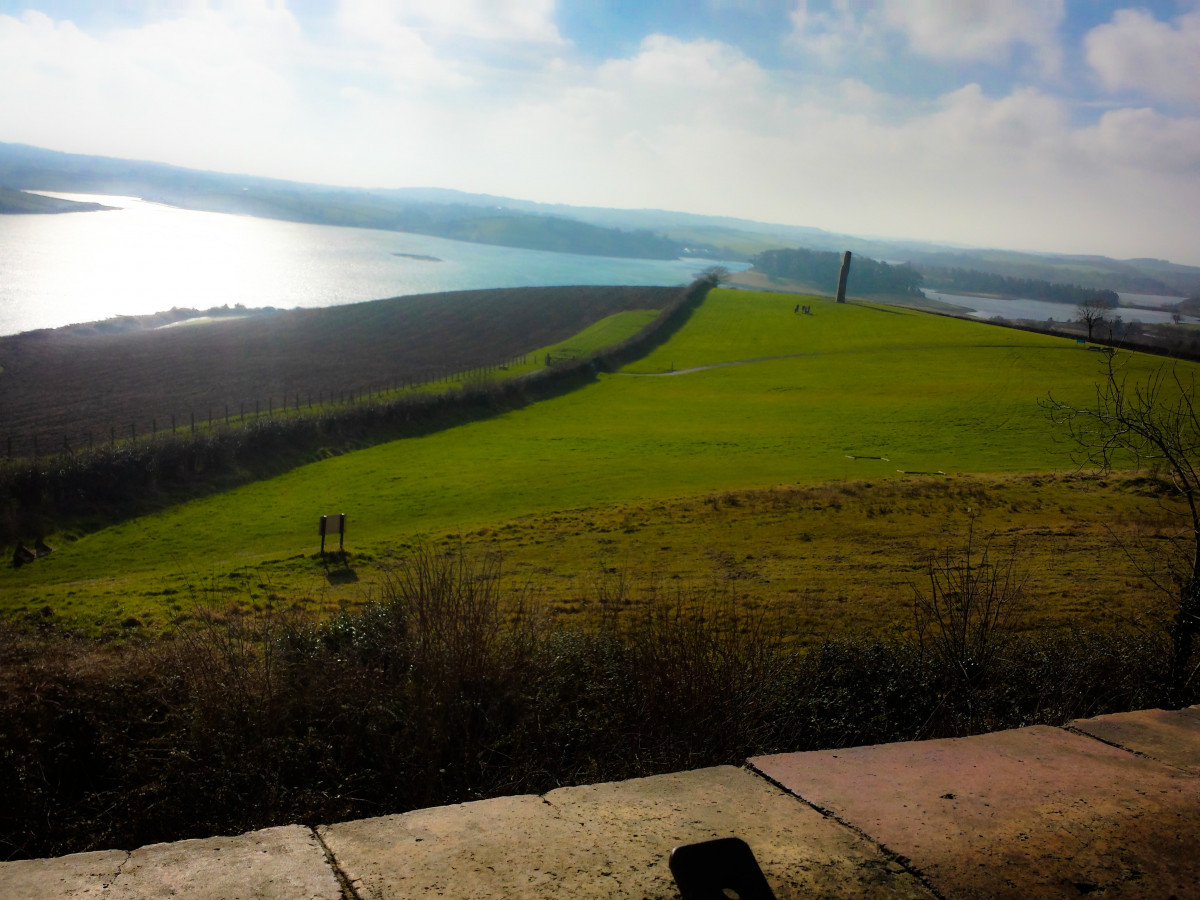
Tags: sea, nature, grass, horizon, mountain, cloud, field, prairie, sunlight, morning, hill, agriculture, highland, plain, grassland, plateau, rural area, atmospheric phenomenon